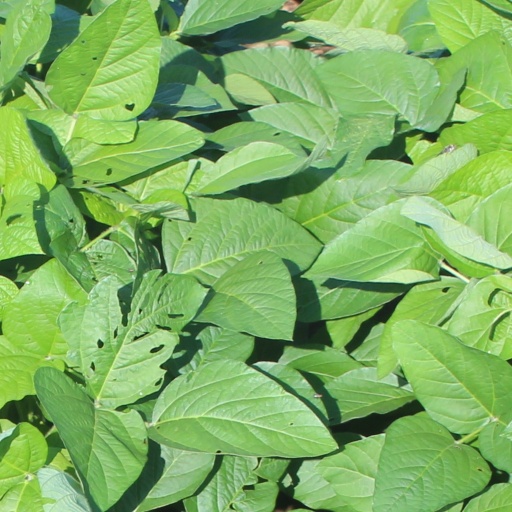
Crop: soybean